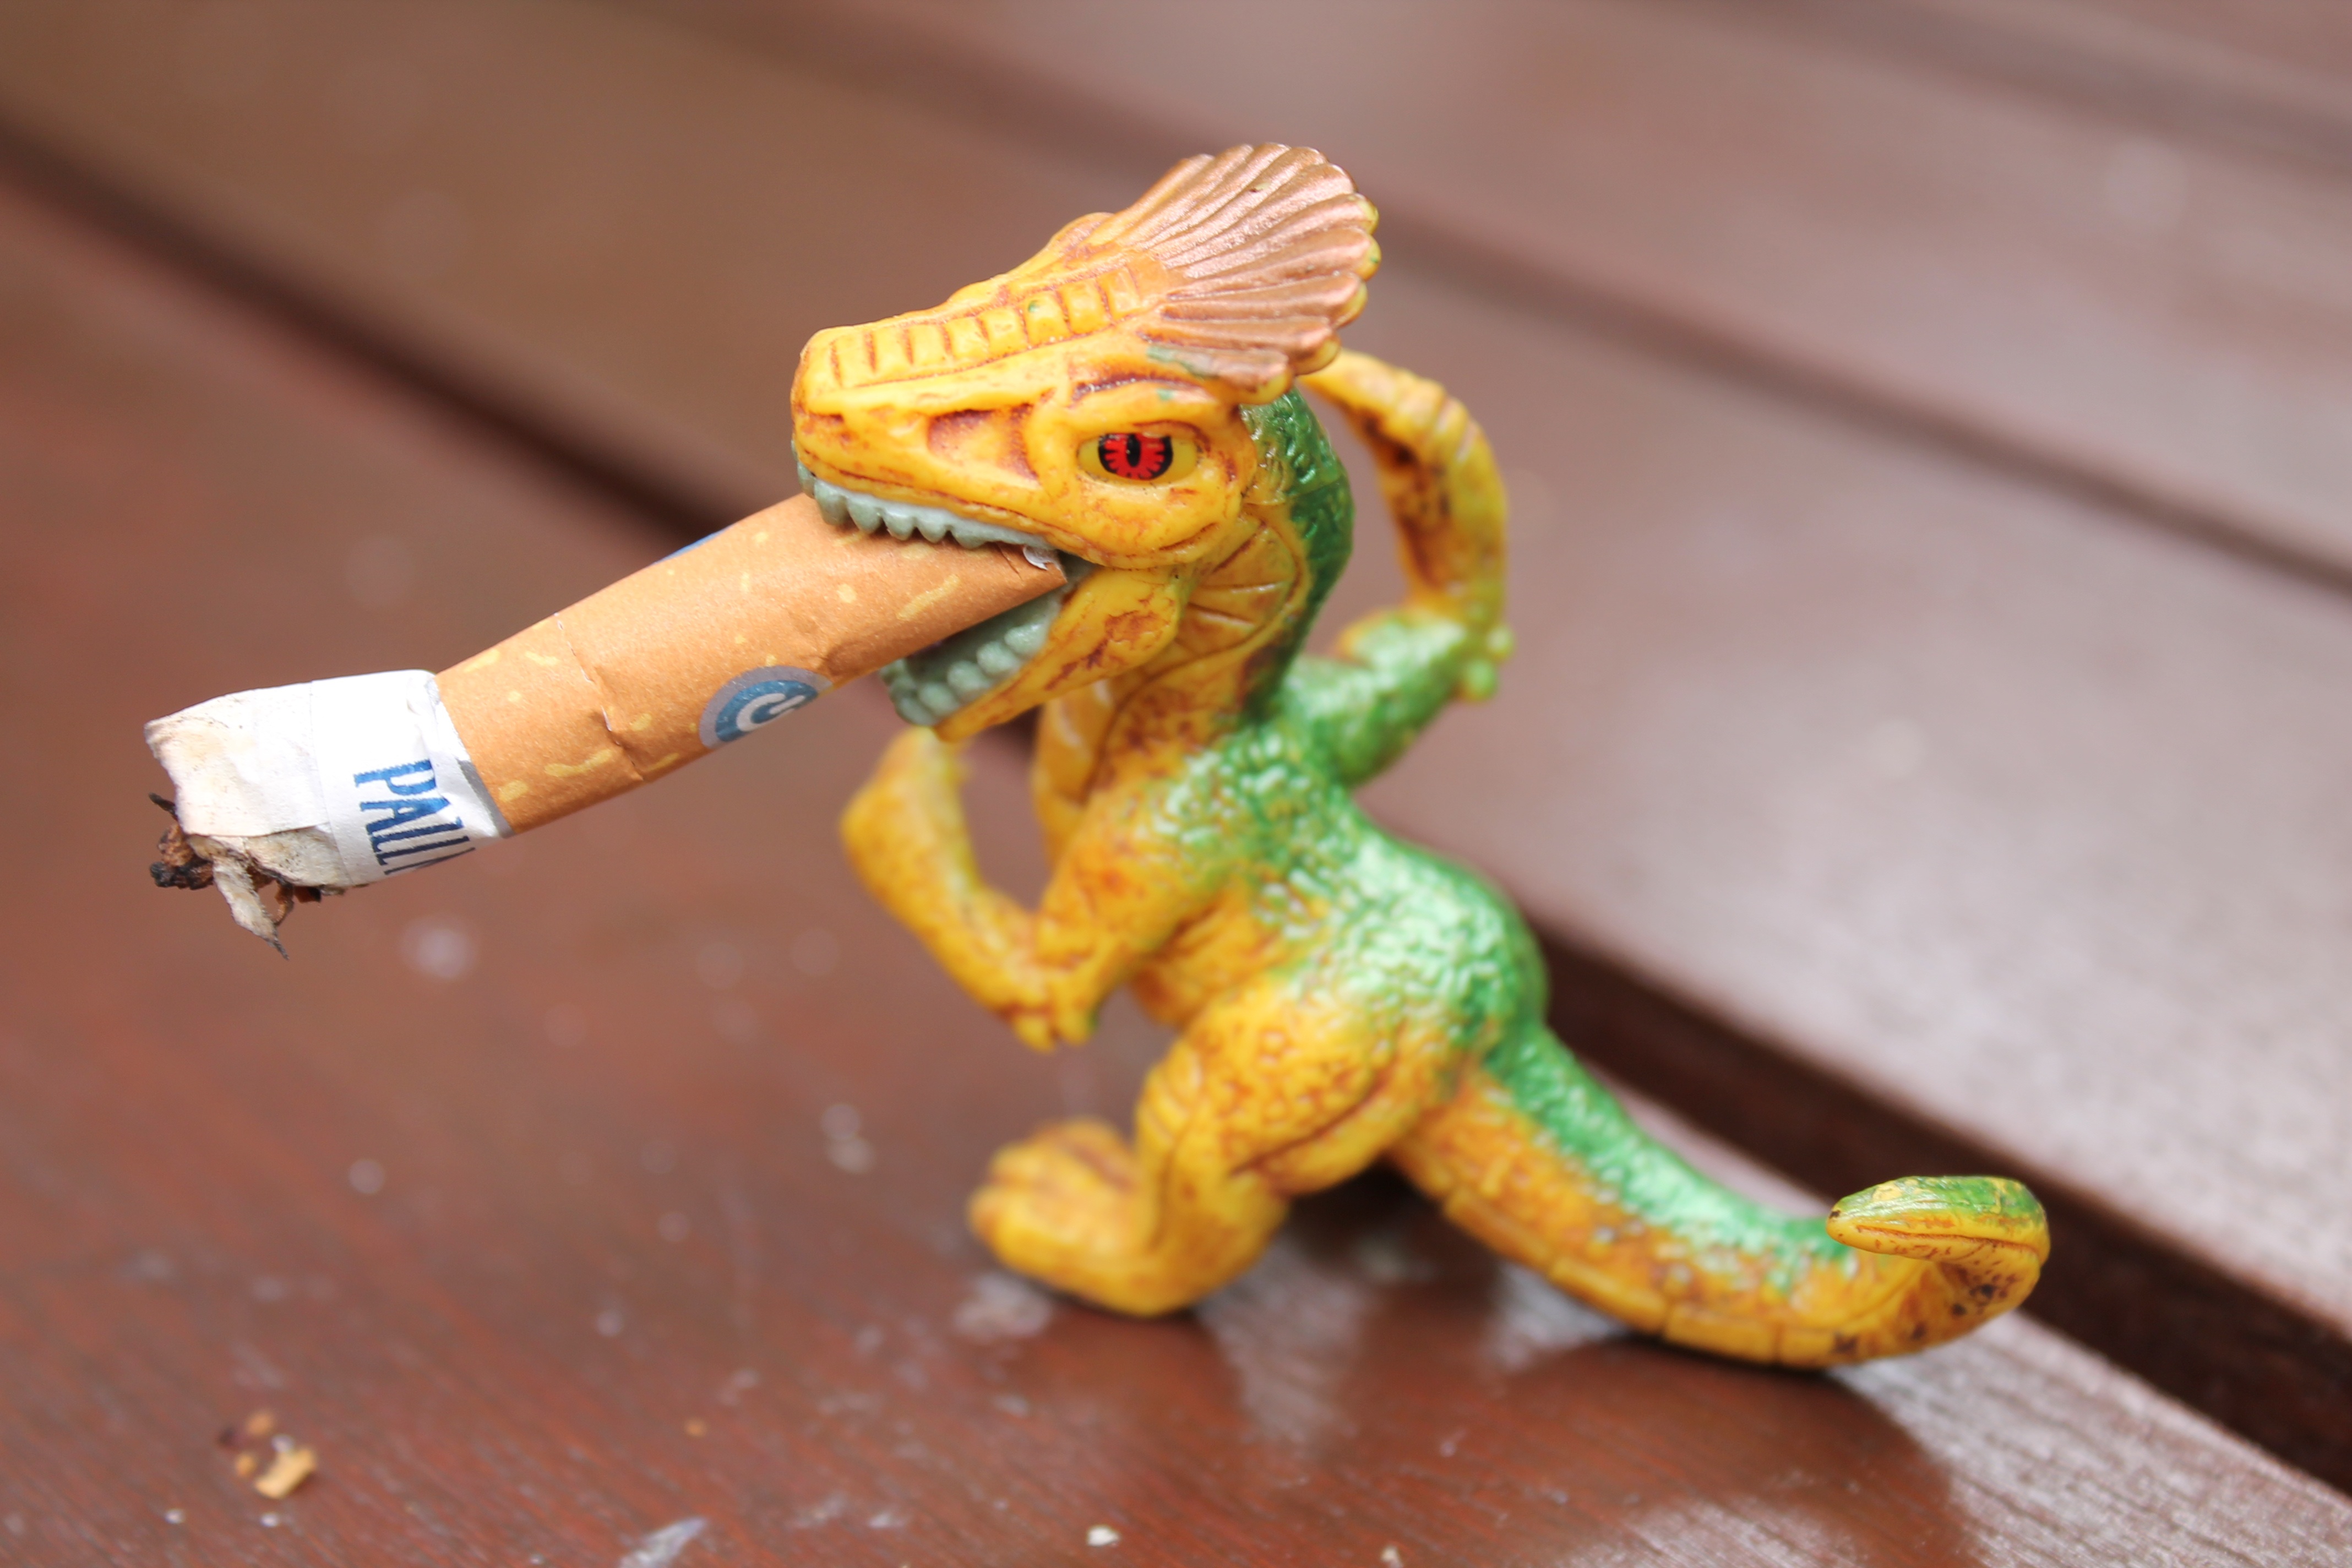
plastic, smoking, reptile, toy, lizard, gecko, cigarette butt, dragon, angry, teeth, velociraptor